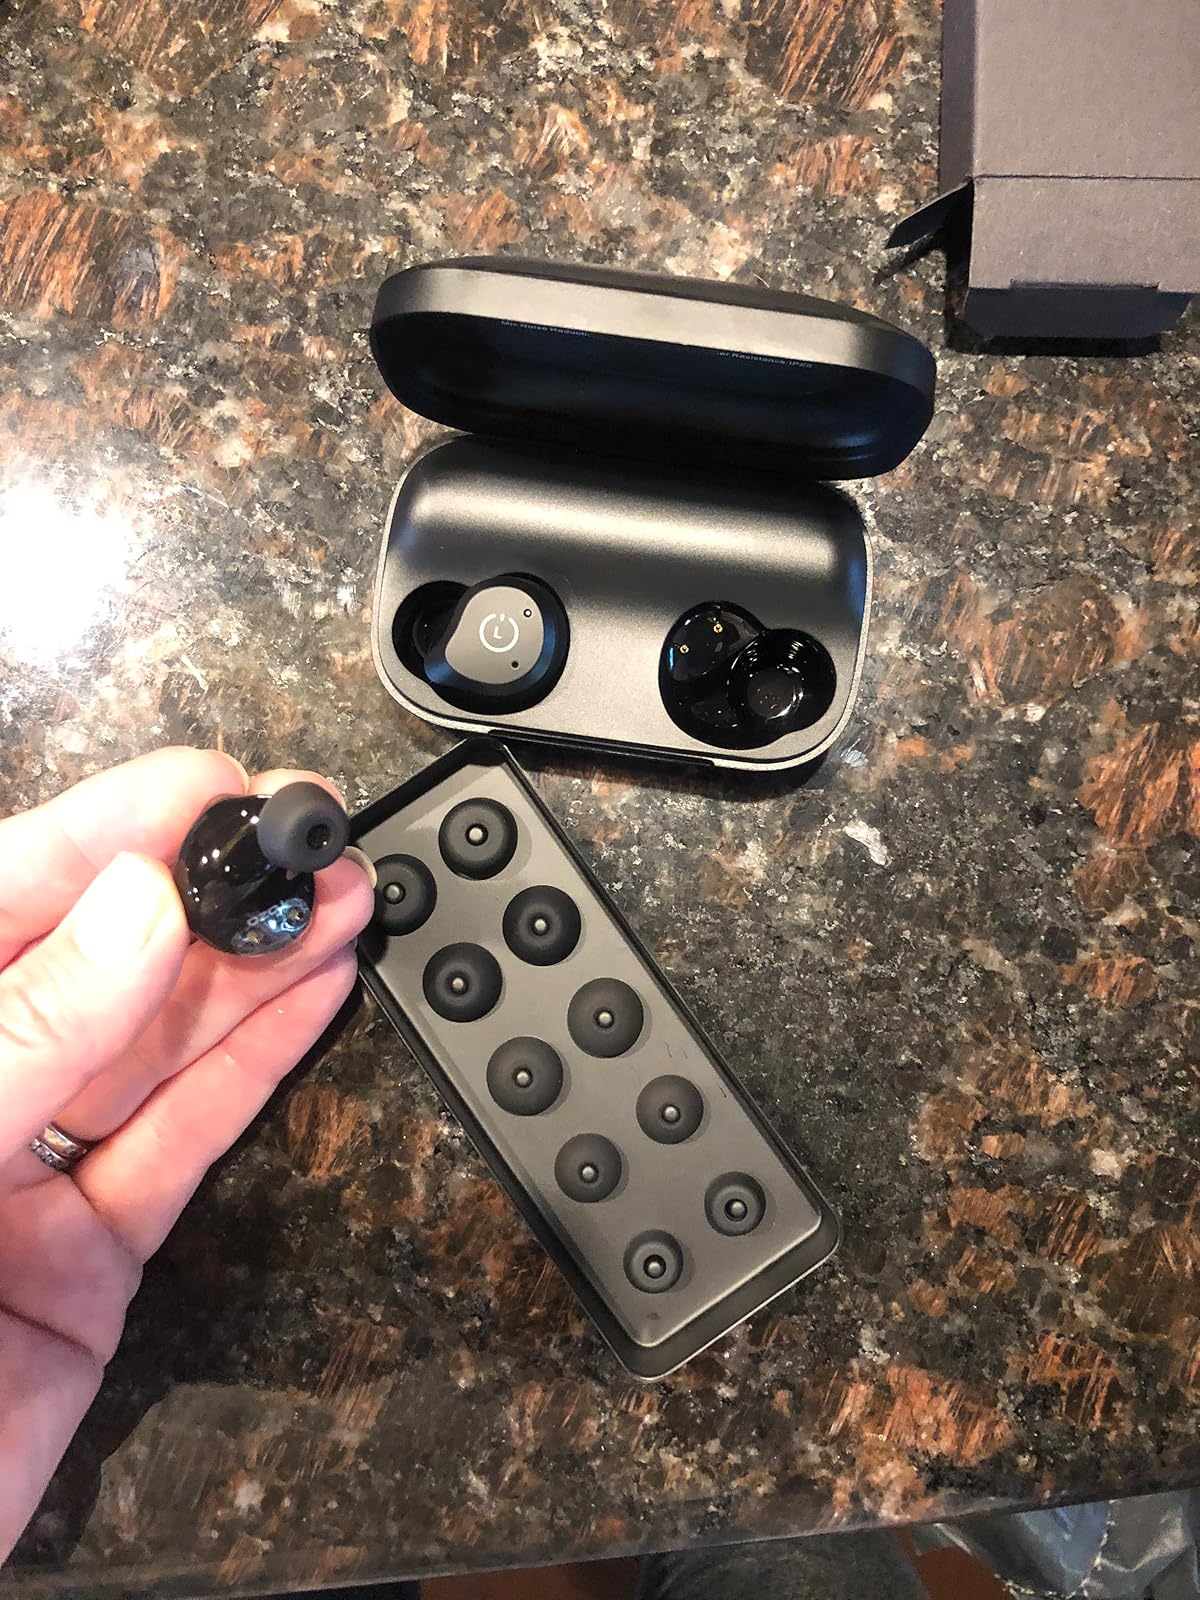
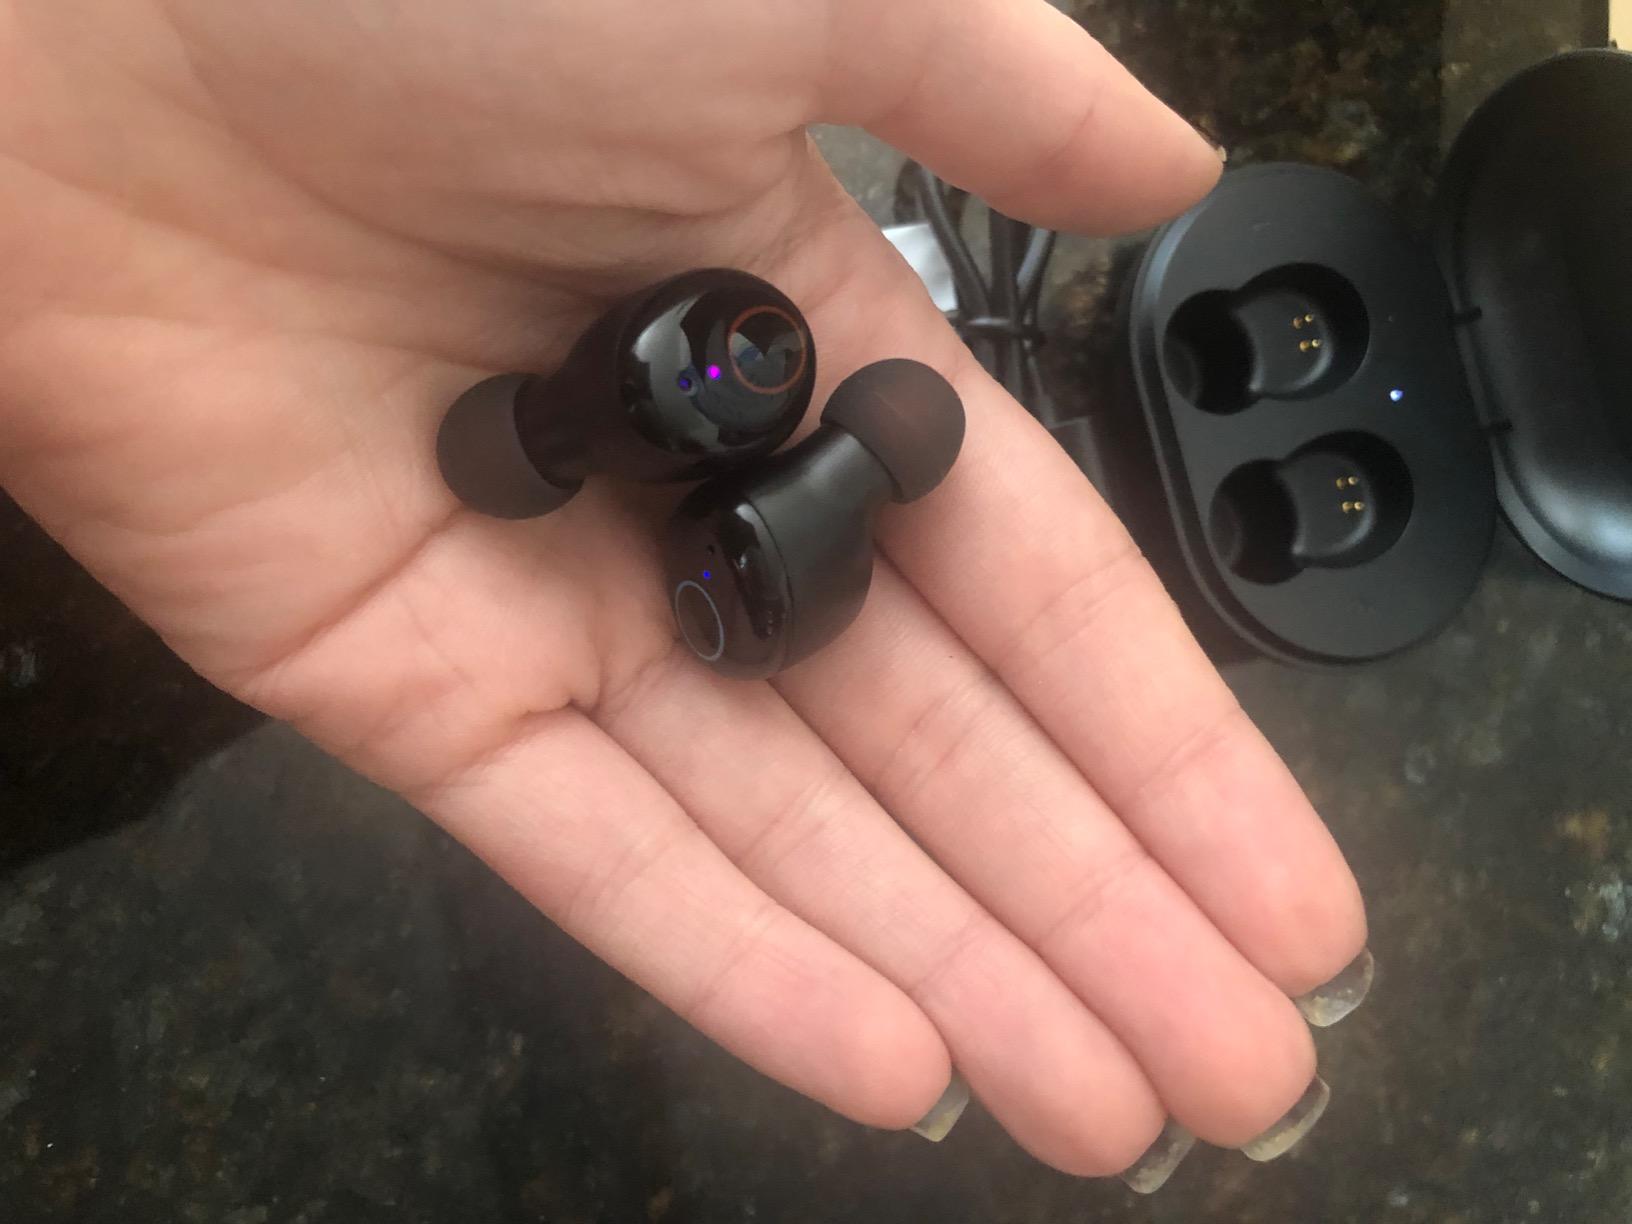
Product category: earbuds
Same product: no